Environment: lab
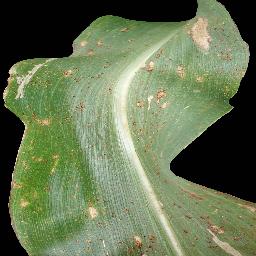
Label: common_rust